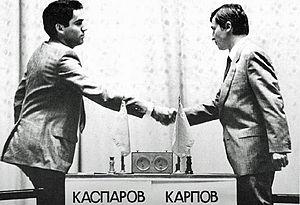
Le Championnat du monde d'échecs 1985 a opposé le tenant du titre Anatoli Karpov à son challenger Garry Kasparov. Il a eu lieu à Moscou du 3 septembre au 9 novembre 1985. C'est Garry Kasparov qui remporte le titre par treize à onze et devient champion du monde. Ce match a été organisé à la suite de l'annulation du précédent match entre les deux protagonistes par le président de la Fédération internationale des échecs.
Anatoli Ievguenievitch Karpov, né le 23 mai 1951 à Zlatooust, dans l'oblast de Tcheliabinsk en URSS, est un joueur d'échecs, homme politique et homme d'affaires russe.
Garry Kimovitch Kasparov, né le 13 avril 1963 à Bakou, est un joueur d'échecs soviétique puis russe. En exil depuis 2013, il a acquis la nationalité croate en 2014 et vit aujourd'hui à New York.
Le championnat du monde d’échecs est une épreuve destinée à déterminer le champion du monde pour le jeu d’échecs. Ce championnat existe depuis 1886.